Fountains in France

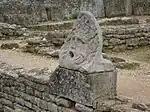
Roman fountain that spouted water into the bathing pool of the Roman baths of Glanum, in Provence. (1st century AD)

The first known fountains in France were built by Roman engineers in the first and second centuries A.D. in Glanum, Vaison-la-Romaine, Nîmes, and other towns of Provence. Like the fountains in Rome, they were fed with water from distant lakes and rivers aqueducts, sometimes more than fifty kilometres from the fountains. Remains of the aqueducts can be found outside Avignon, Arles, Aix-en-Provence, Glanum, and other Roman towns.